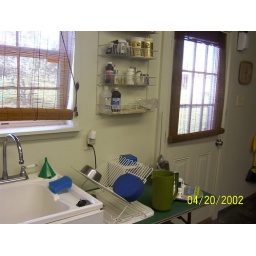
sink near door